Newent Onion Fayre

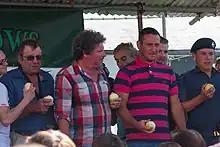
Rory McGrath and Will Mellor participating in the onion-eating contest in 2012

The Newent Onion Fayre was a fair held in Newent, Gloucestershire, England, from the mediaeval period until 1939. The fair was revived in 1996 but cancelled in 2022, as a result of declining support following the COVID-19 pandemic. The fair featured a vegetable show, up to 150 traders, a pleasure fair and a raw onion eating competition. The revived festival attracted up to 15,000 attendees.